Wes Montgomery

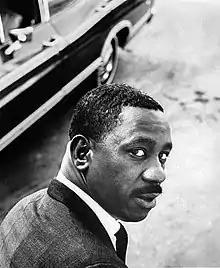
Montgomery in 1967

According to jazz guitar educator Wolf Marshall, Montgomery often approached solos in a three-tiered manner: he would begin the progression with single note lines, derived from scales or modes; after a fitting number of sequences, he would play octaves for a few more sequences, finally culminating with block chords. He used mostly superimposed triads and arpeggios as the main source for his soloing ideas and sounds.